Bible

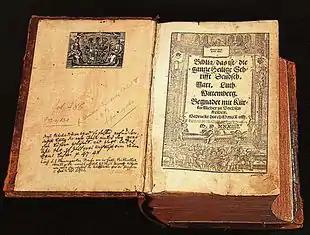
An early German translation of the Bible by Martin Luther, whose translation of the text into the vernacular was highly influential in the development of Lutheranism and the Reformation

The Bible has directly and indirectly influenced literature: St Augustine's Confessions is widely considered the first autobiography in Western Literature. The "Summa Theologica", written 1265–1274, is "one of the classics of the history of philosophy and one of the most influential works of Western literature." These both influenced the writings of Dante's epic poetry and his "Divine Comedy", and in turn, Dante's creation and sacramental theology has contributed to influencing writers such as J. R. R. Tolkien and William Shakespeare.